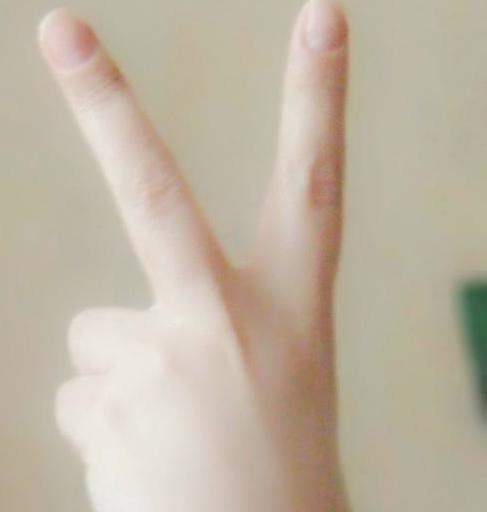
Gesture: peace_inverted